Evsei Liberman

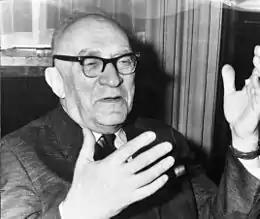
Evsei Liberman in 1967

Evsei Grigorievich Liberman (2 October 1897, – 11 November 1981) was a Soviet economist who lived in Kharkov, Ukrainian SSR. He is noted as the architect of the Soviet economic reform of 1965, also known as "Libermanism".